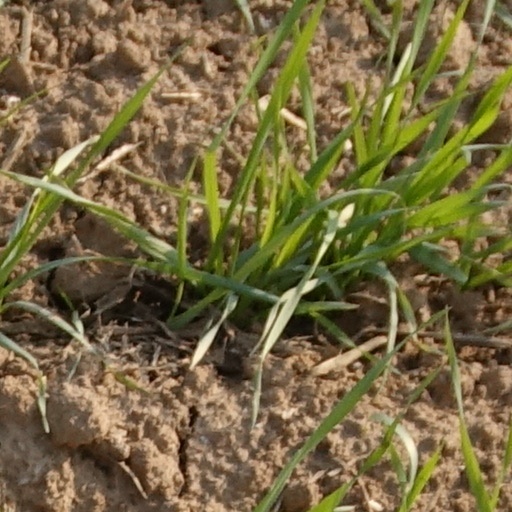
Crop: wheat